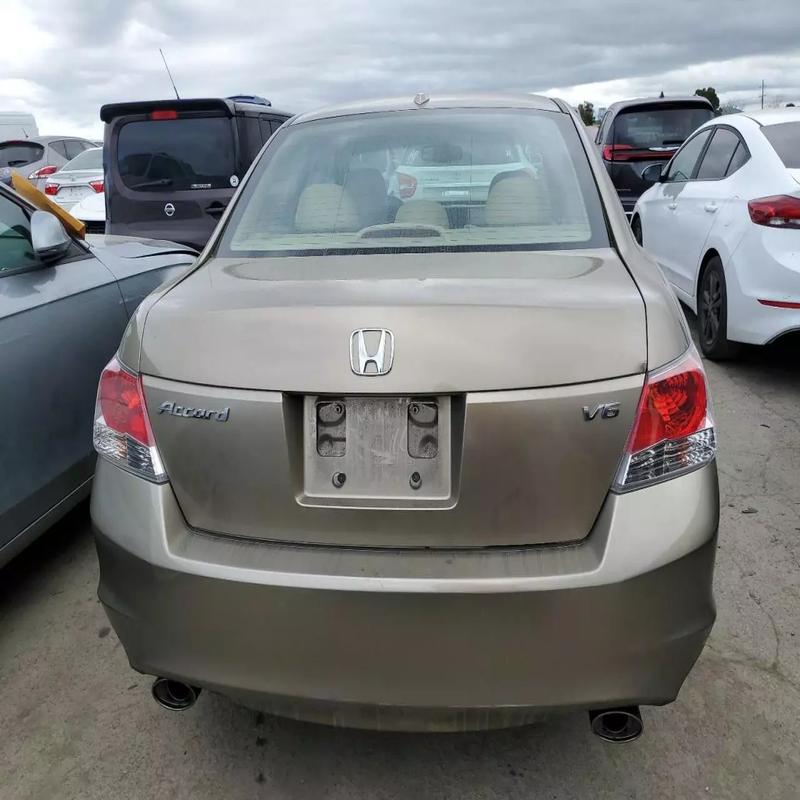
Aucun dommage détecté.
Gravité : aucun